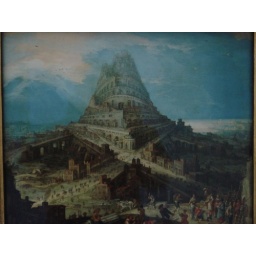
&amp;quot;The building of tower of Babel&amp;quot; by Hendrick van Cleef , Antwerpen 1525-1585